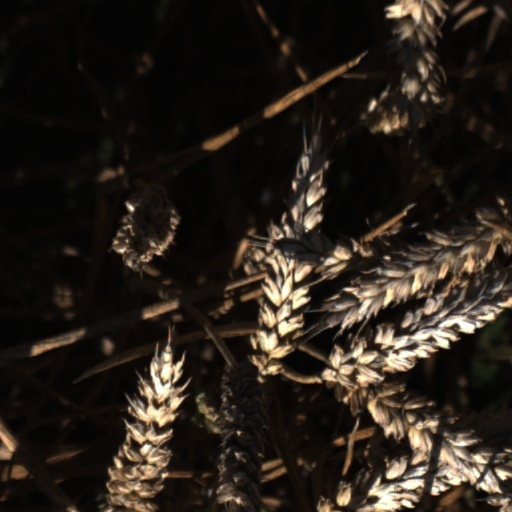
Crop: wheat